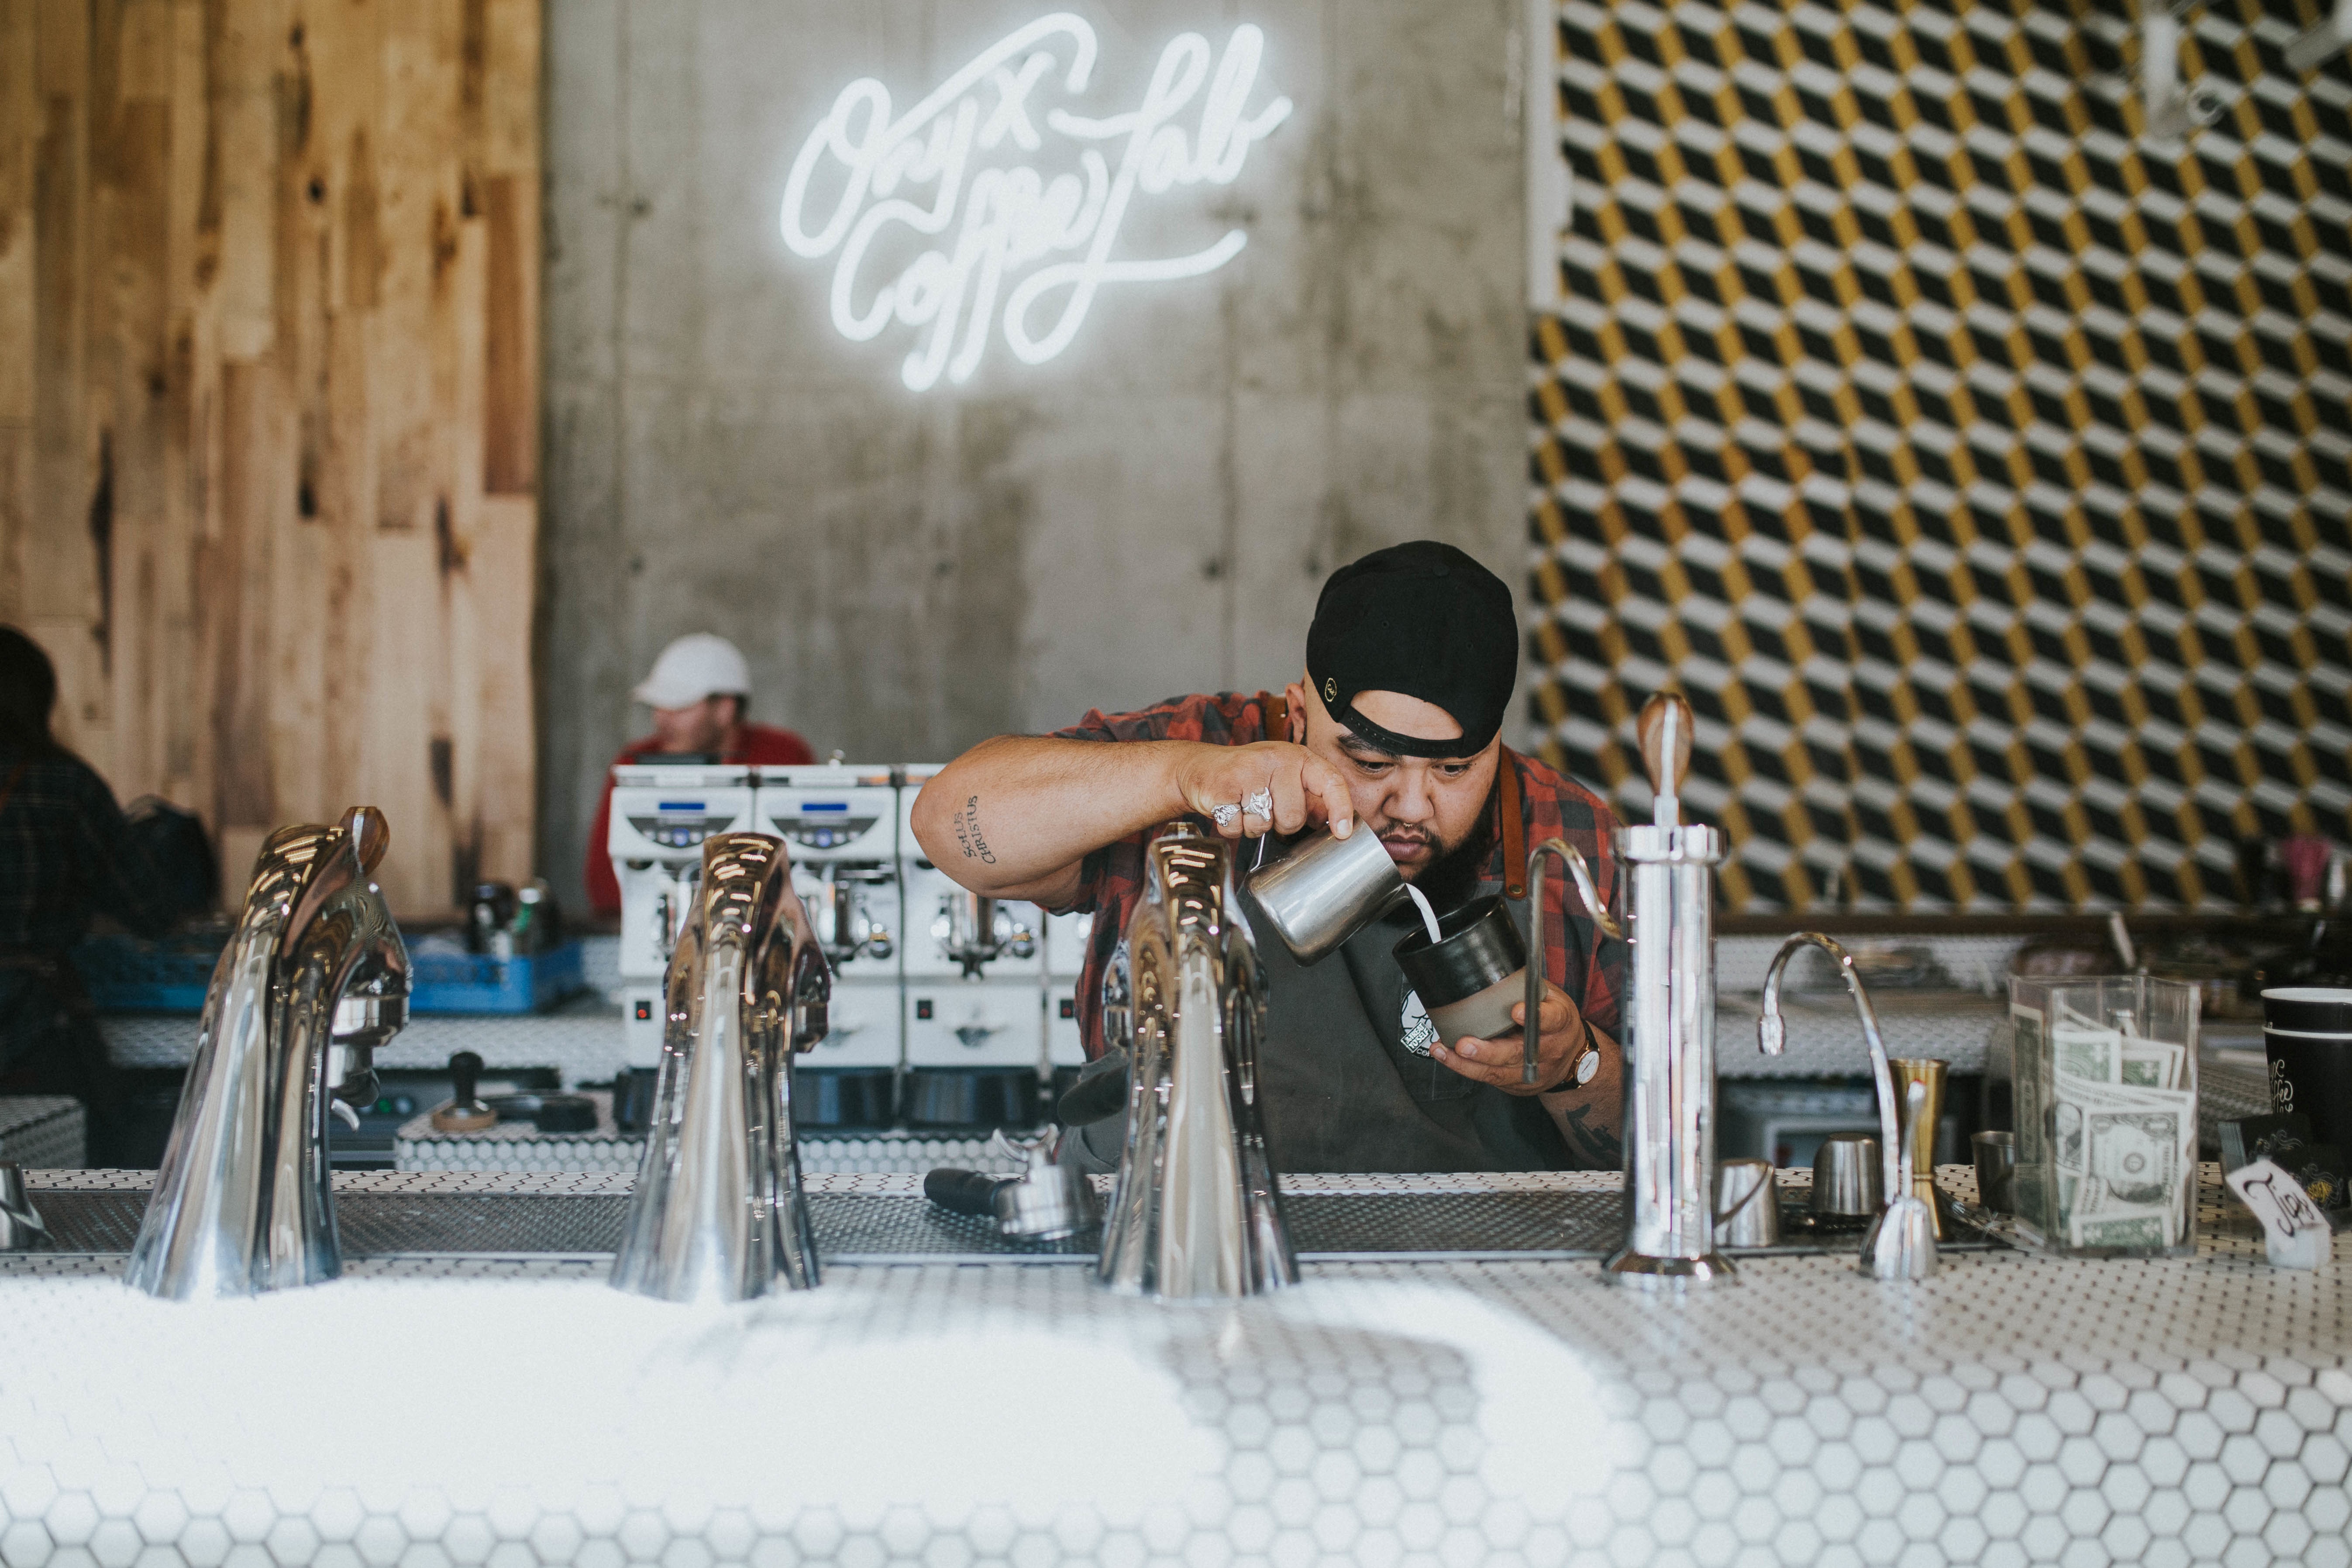
man, male, guy, pouring, pour, photograph